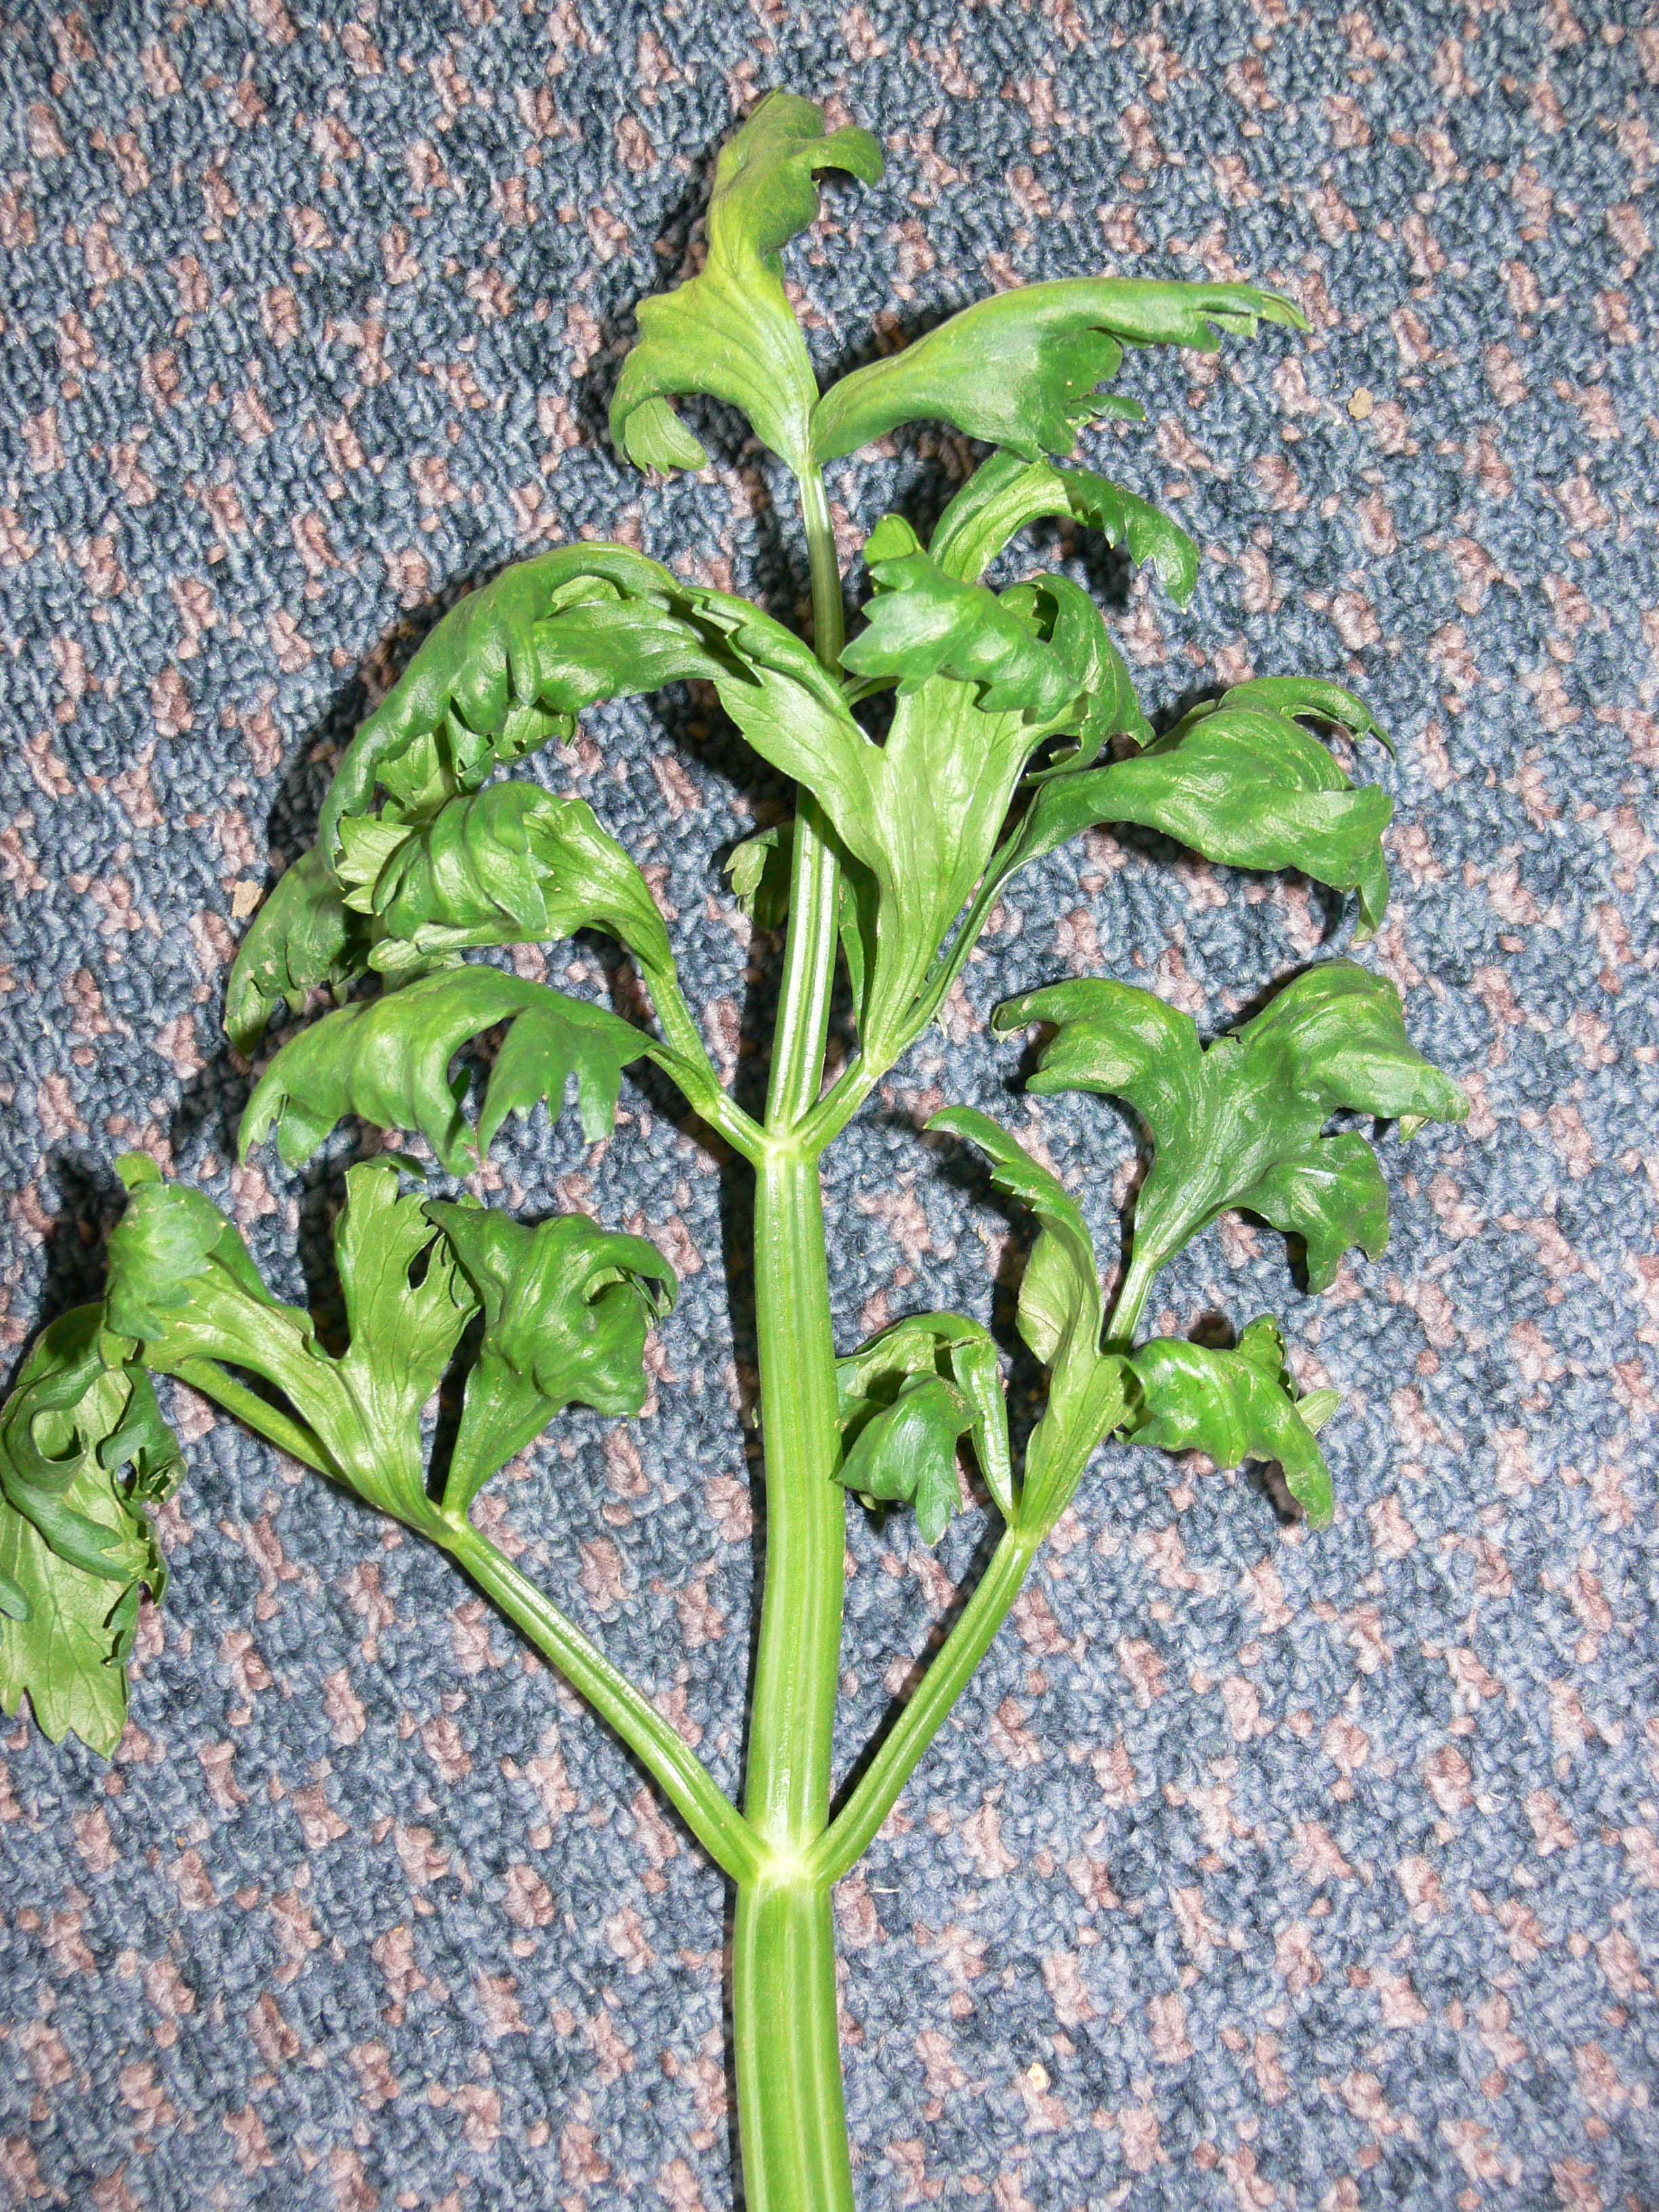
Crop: unknown
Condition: celery_celery_anthracnose